François Marc

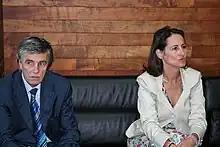
François Marc with Ségolène Royal (October 2006)

François Marc (born 19 March 1950) is a former member of the Senate of France, representing the Finistère department from 1998 to 2017. He is a member of the Socialist Party.